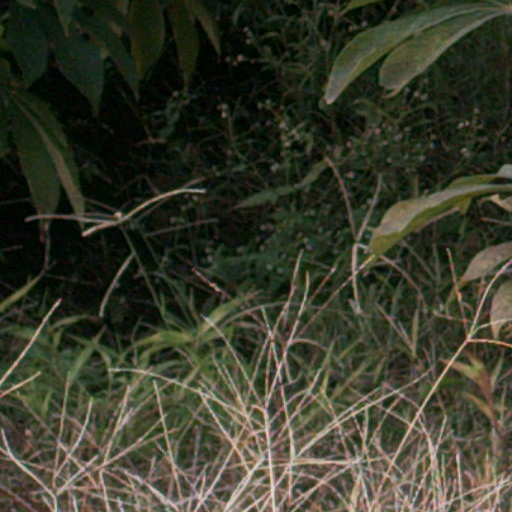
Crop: cassava